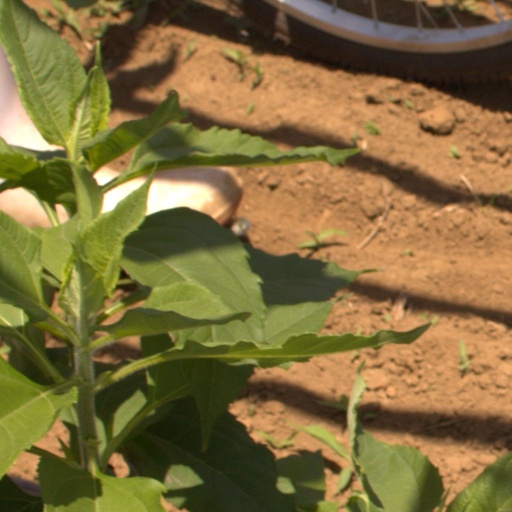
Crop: Jerusalem artichoke